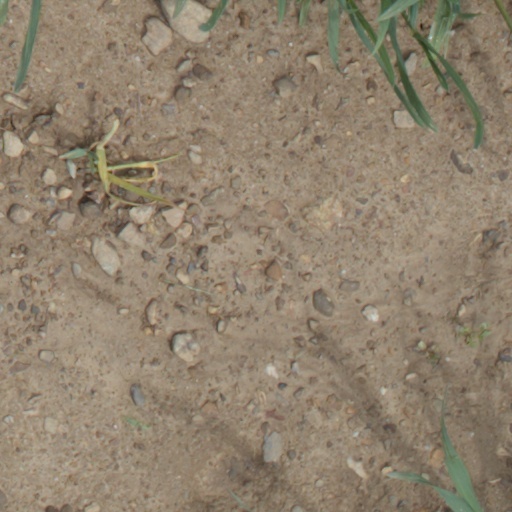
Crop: wheat